Albany City Hall

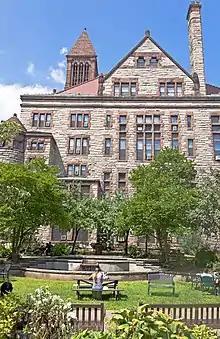
Rear view

On the west (front) elevation, narrowing steps with wrought iron decorative handrails lead up to the main entrance, triply-recessed triple stone rounded archways, with the central one slightly larger. The archways are flanked by smooth stone columns topped by Corinthian capitals. The arches themselves are segmented, with decorative leaf patterns carved onto them. Each entrance has a double wooden door, with brass trimmings, including kick plate, and glass window with iron grille. At the springline is a piece of carved wood; the one on the central entrance is more ornate, just below it the words "City Hall" are set in brass letters on the entablature. Above each is a semicircular glass transom with ornate iron radial muntins, divided at the center by a fluted wooden panel. Affixed to the one on the central entrance is a brass version of the city's coat of arms and the number 24, in brass.